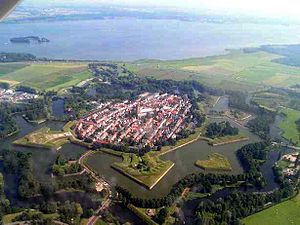
Naarden
Spanske fæstningsværk for Naarden
Naarden er en kommune og en by i Holland i provinsen Nordholland og har en fæstningsværk.